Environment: real
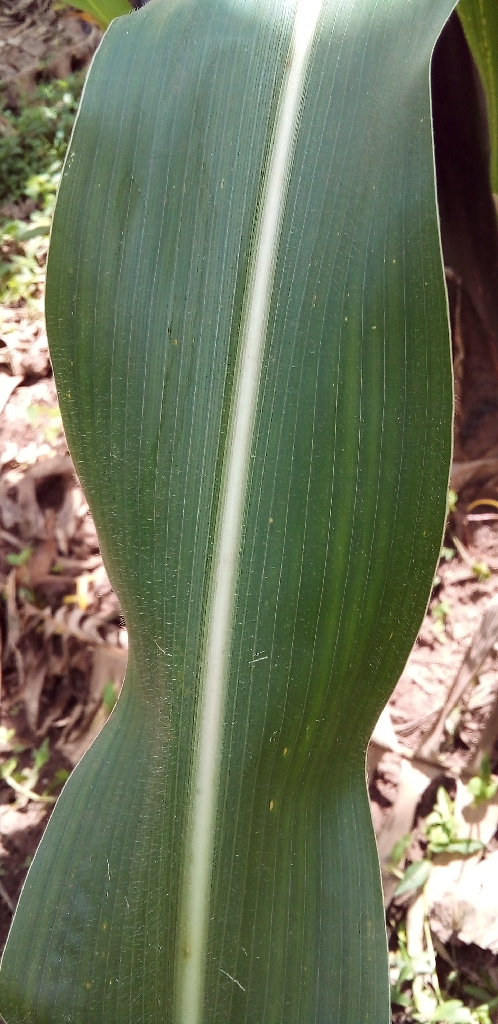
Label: healthy